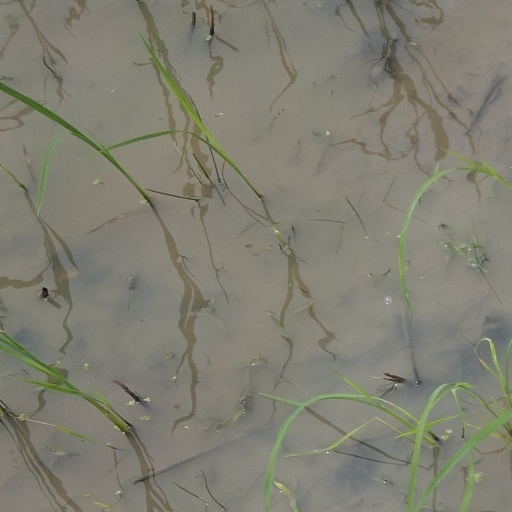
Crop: rice